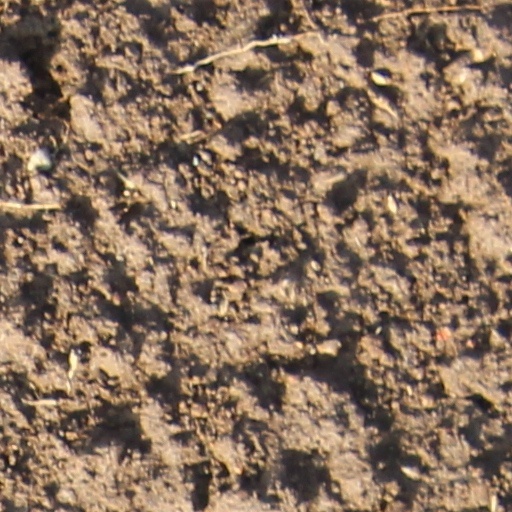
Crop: wheat